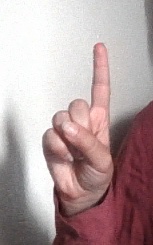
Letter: bb